Elephant Parade

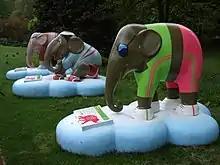
The Elephant Parade in Hyde Park 2010

In 2010, UK conservation charity Elephant Family executed the exhibition. Over 250 art elephants were designed for the London exhibition by Tommy Hilfiger, Graeme Le Saux, Lulu Guinness, Martin Aveling, Diane von Furstenberg and others. The elephants were transported by Eco Movers over the course of the parade, up to the celebrity auction held in June 2010. The auction raised over £4 million ($7,150,000). Marc Quinn’s elephant would be sold to Amanda Eliasch while the elephant created by Jack Vettriano attracted the highest bid, £155,000 ($252,600).